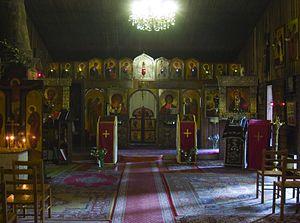
L'église Saint-Séraphin-de-Sarov est une église orthodoxe de tradition russe à Paris, en France.